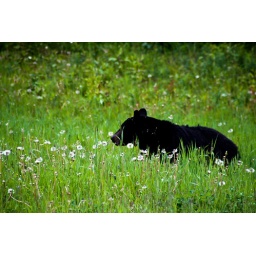
Nothing is cuter than a little black bear frolicking in flowers. Nothing.